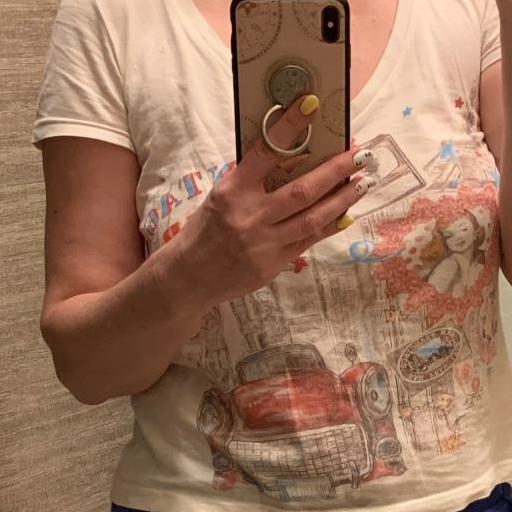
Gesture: no_gesture